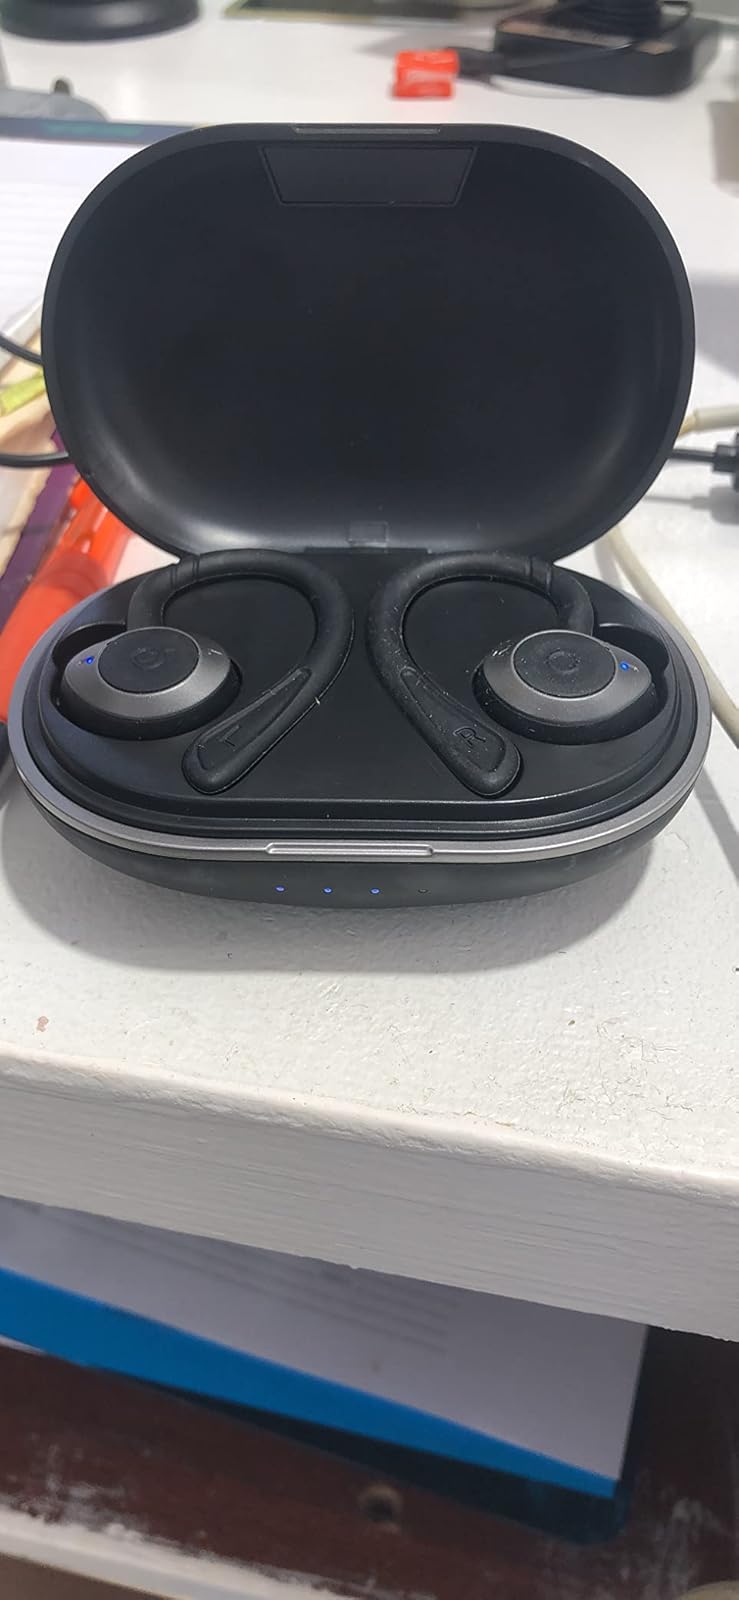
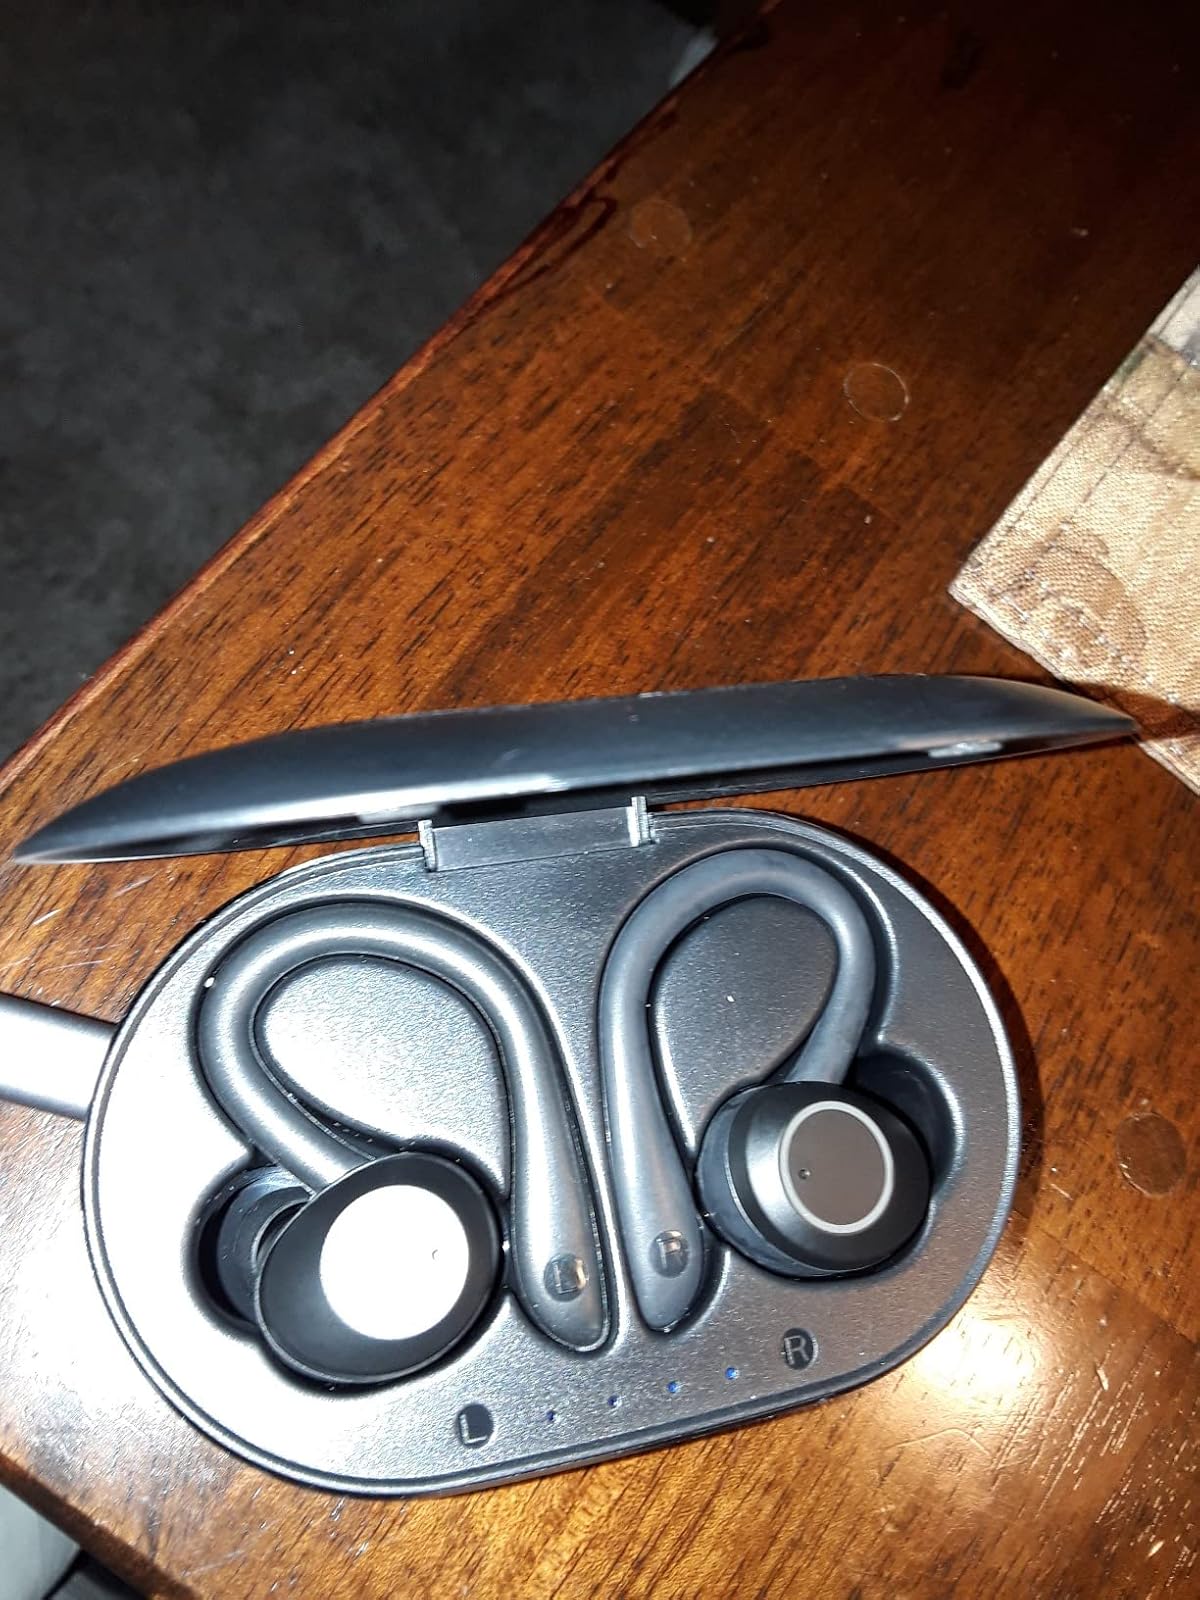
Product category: earbuds
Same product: no